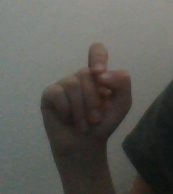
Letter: fa